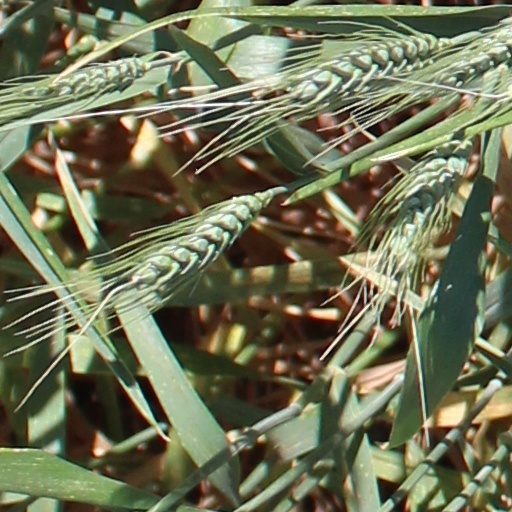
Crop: wheat